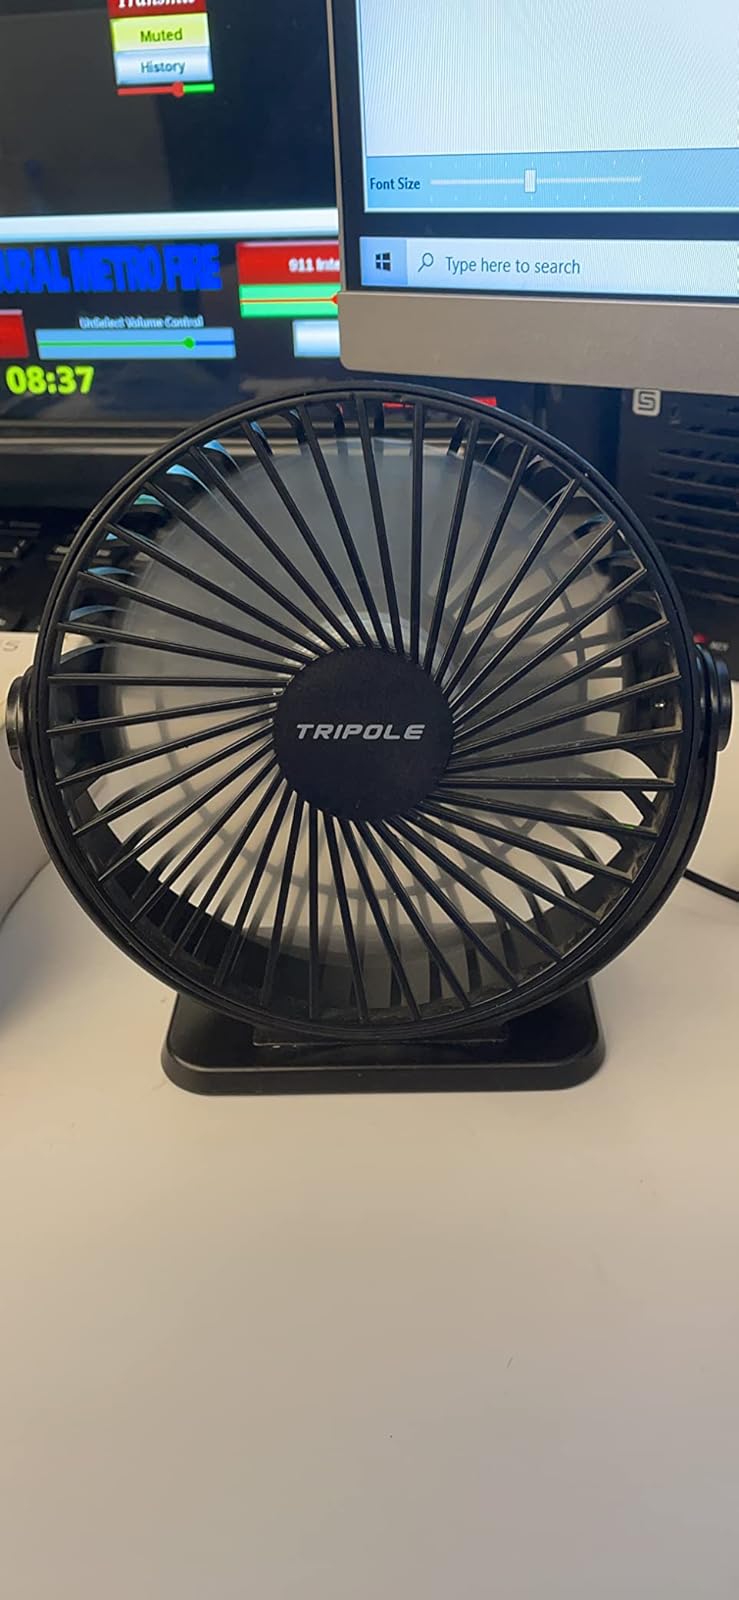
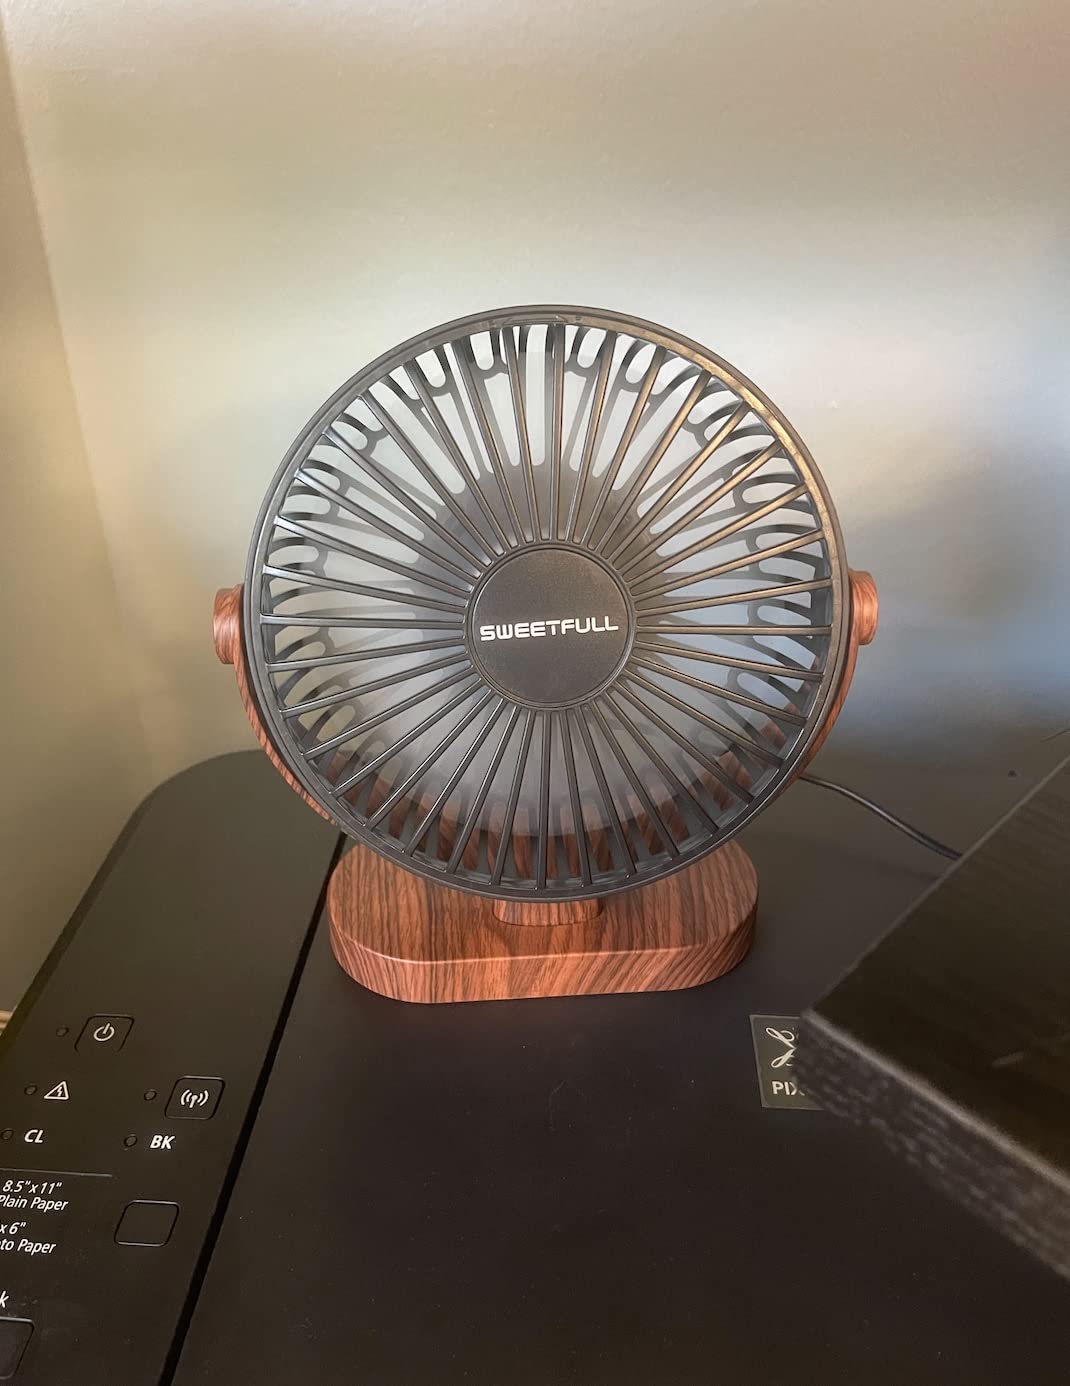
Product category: fan
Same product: no